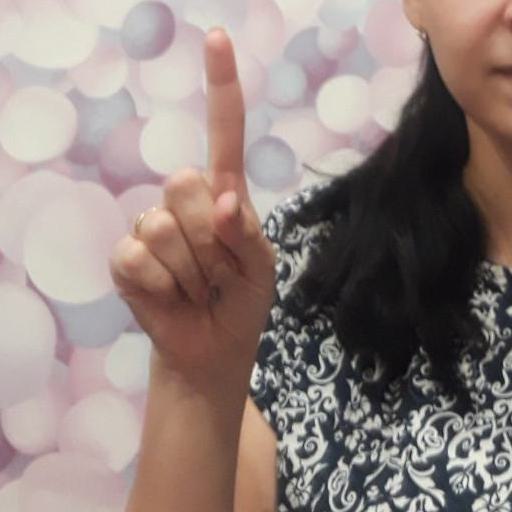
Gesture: one